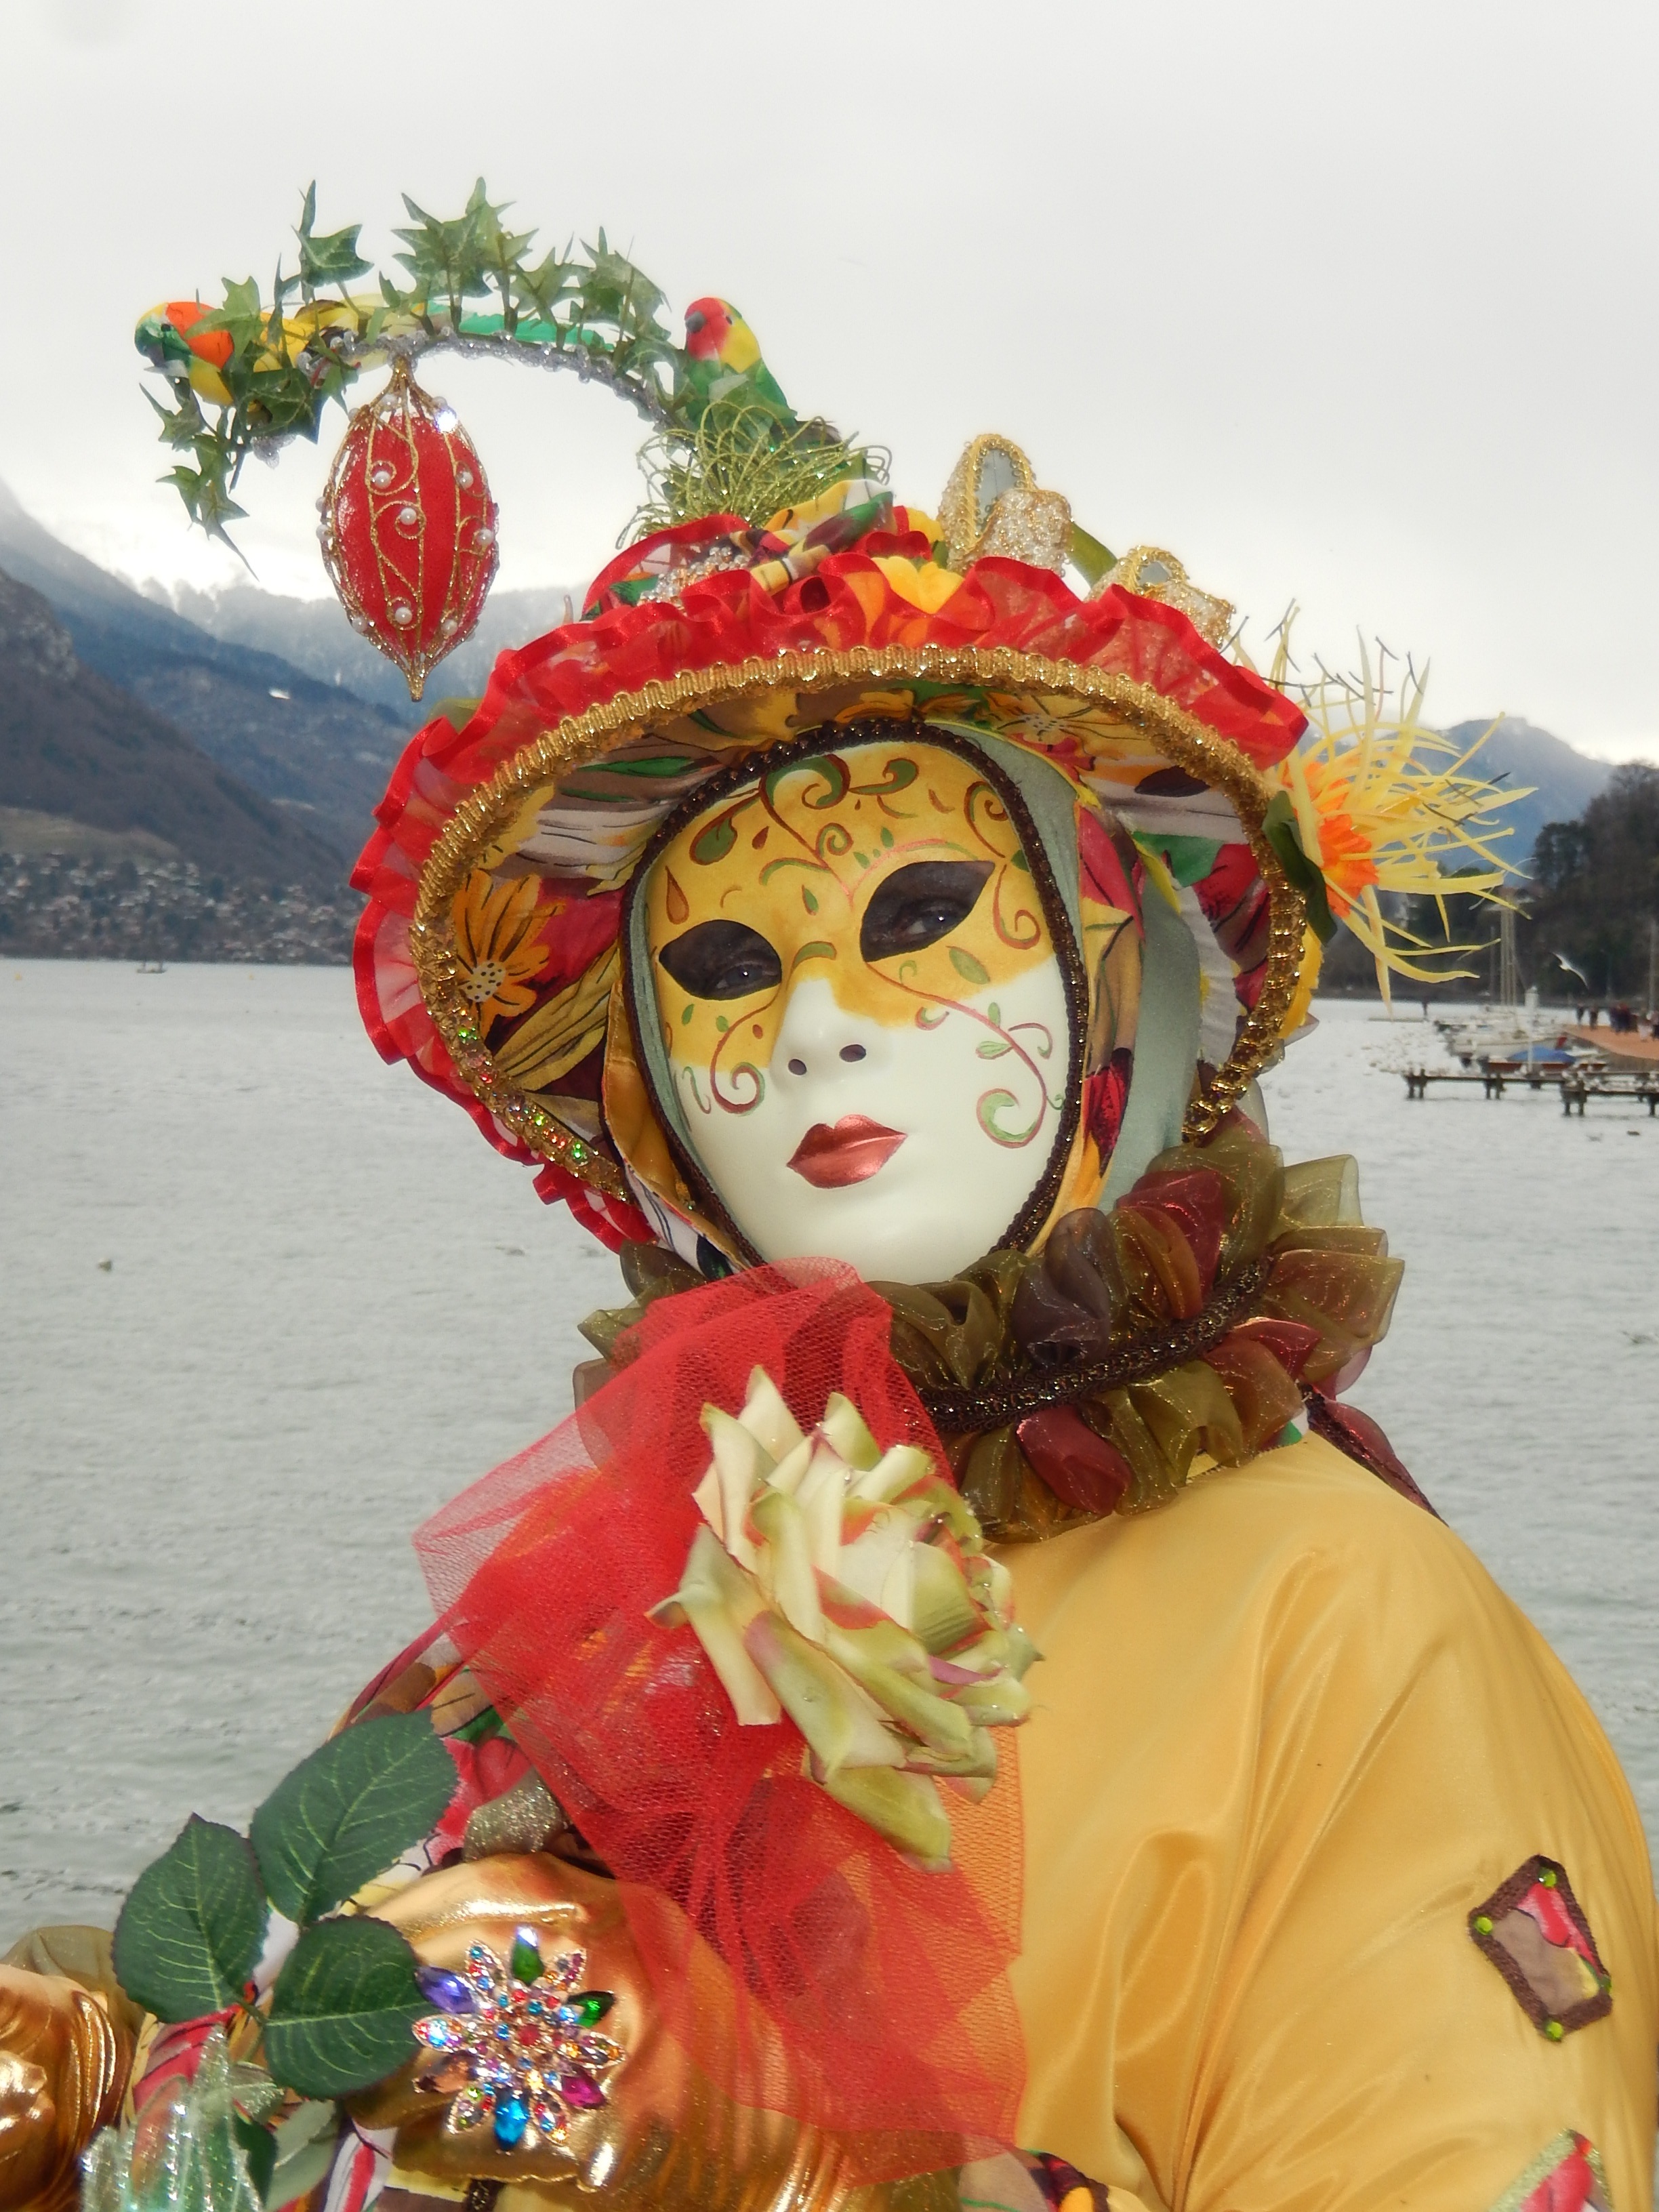
carnival, clothing, festival, mask, disguise, event, tradition, costume, masque